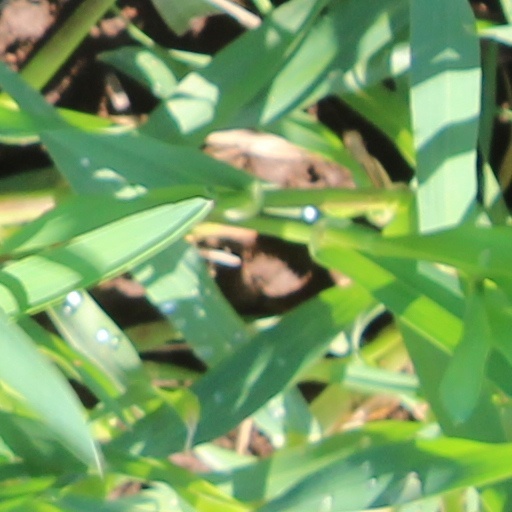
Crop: wheat